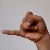
The image shows a hand gesture representing the letter 'J' in Indian Sign Language.